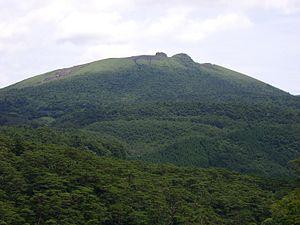
Le mont Shinmoe, est un volcan du Japon situé dans le Sud du pays, sur l'île de Kyūshū, au nord de la baie de Kagoshima. Ce stratovolcan couronné par un cratère fait partie des monts Kirishima, un ensemble de volcans, et culmine à 1 421 mètres d'altitude. Connaissant des éruptions explosives généralement de faible intensité, celle débutée en janvier 2011 est cependant caractérisée par de fortes explosions qui produisent d'importants panaches volcaniques, des pluies de cendres et des nuées ardentes, forçant les autorités à établir des zones d'interdiction d'accès, des interruptions dans le trafic ferroviaire et aérien et à procéder à l'évacuation des populations les plus exposées.